Bridges and tunnels across the Yangtze River

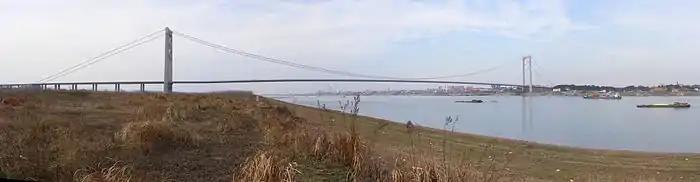
The Yangluo Bridge, which opened in 2007, is one of eight bridges across the Yangtze River in Wuhan, and is tied with the Golden Gate Bridge as the 18th longest suspension bridge in the world.

In December 2020 a new bridge is planned to be opened, the Wufengshan Yangtze River Bridge with 4 + 4 highway lanes on the upper deck and 4 railway tracks in the lower deck.